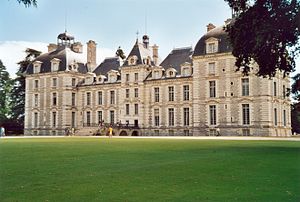
Slottene i Loire / Galleri
Slottene i Loire er en samlebetegnelse for en gruppe af slotte, der alle er placeret i nærheden af Loiredalen i Frankrig. Langt størstedelen af slottene er bygget under den franske Renaissance, på et tidspunkt hvor det franske hof, opholdt sig i regionen.